Bekim Bejta

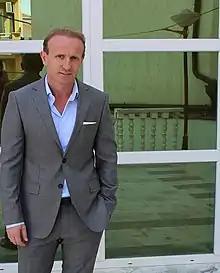
Bekim Bejta

Bekim Bejta (born 11 June 1970 in Kosovo - Mitrovica ) is a Kosovar Albanian linguist, poet and translator. In 2009, he received the Kosovo National Literary Prize for the translation of Raga. Approche du continent invisible by Jean-Marie Gustave Le Clézio.